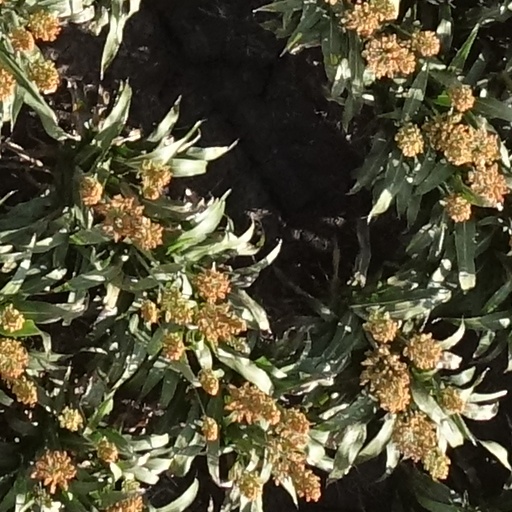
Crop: sorghum